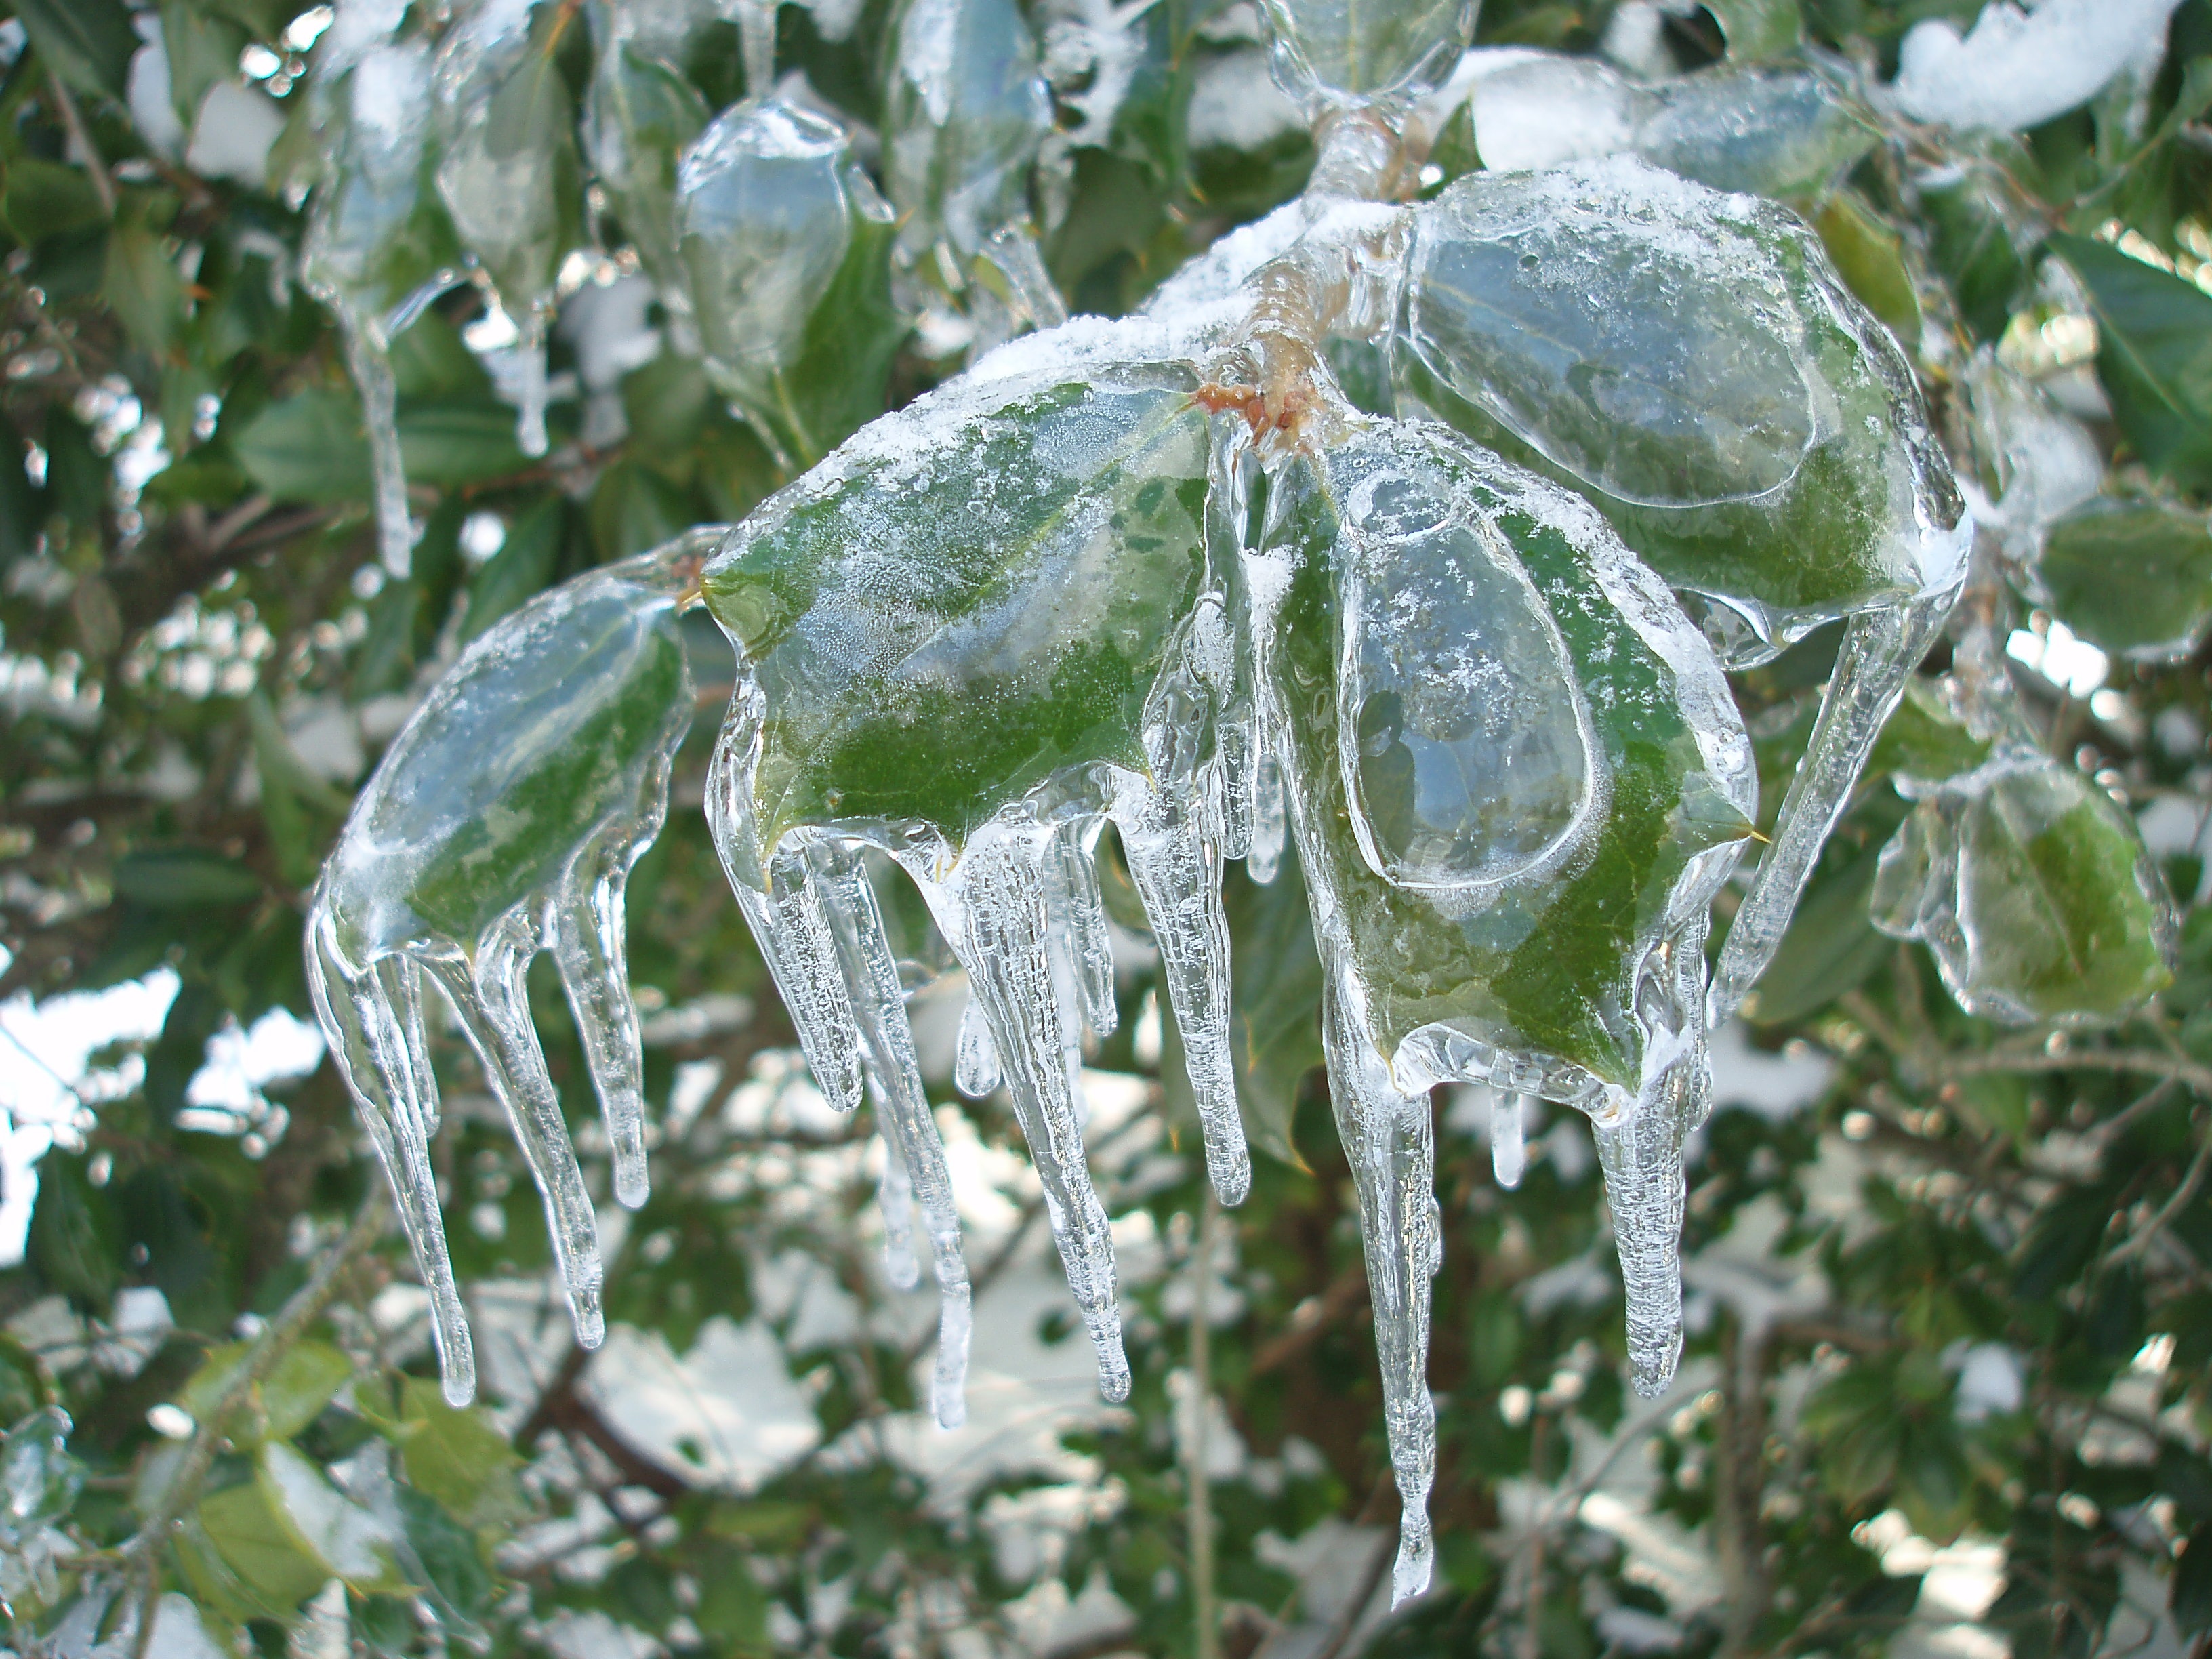
tree, nature, branch, snow, cold, winter, plant, leaf, flower, frost, ice, storm, botany, frozen, flora, shrub, icy, frosty, flowering plant, woody plant, land plant, ice covered holly bush